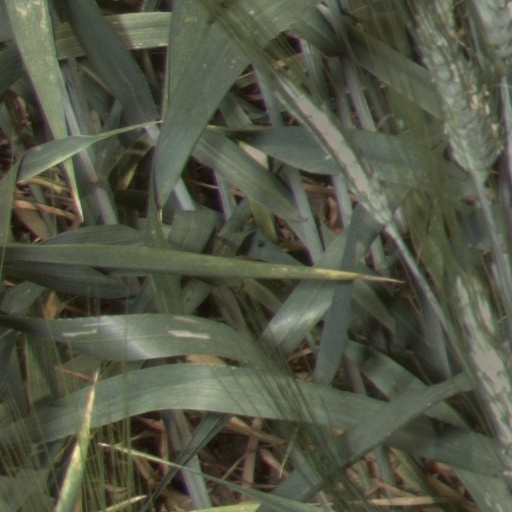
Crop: wheat